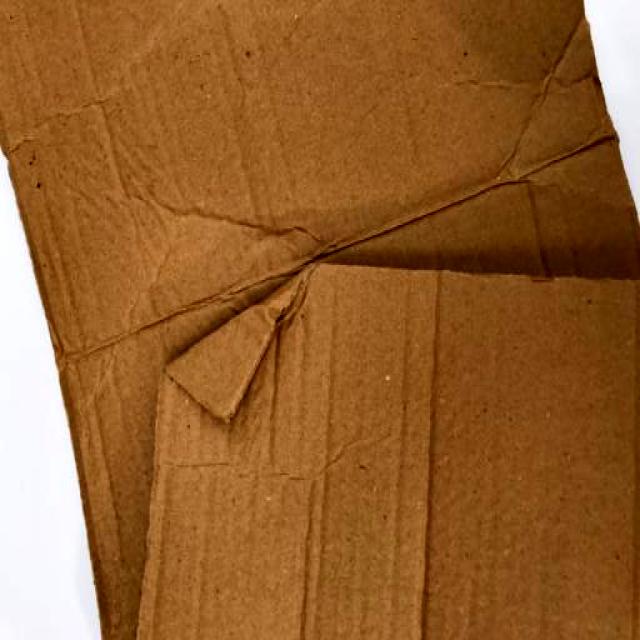
Label: Cardboard